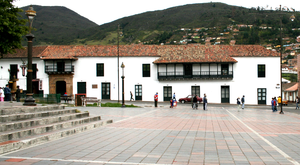
Cet article liste les monuments nationaux du Norte de Santander, en Colombie. Au 25 septembre 2013, quarante-deux monuments nationaux étaient recensés dans ce département.